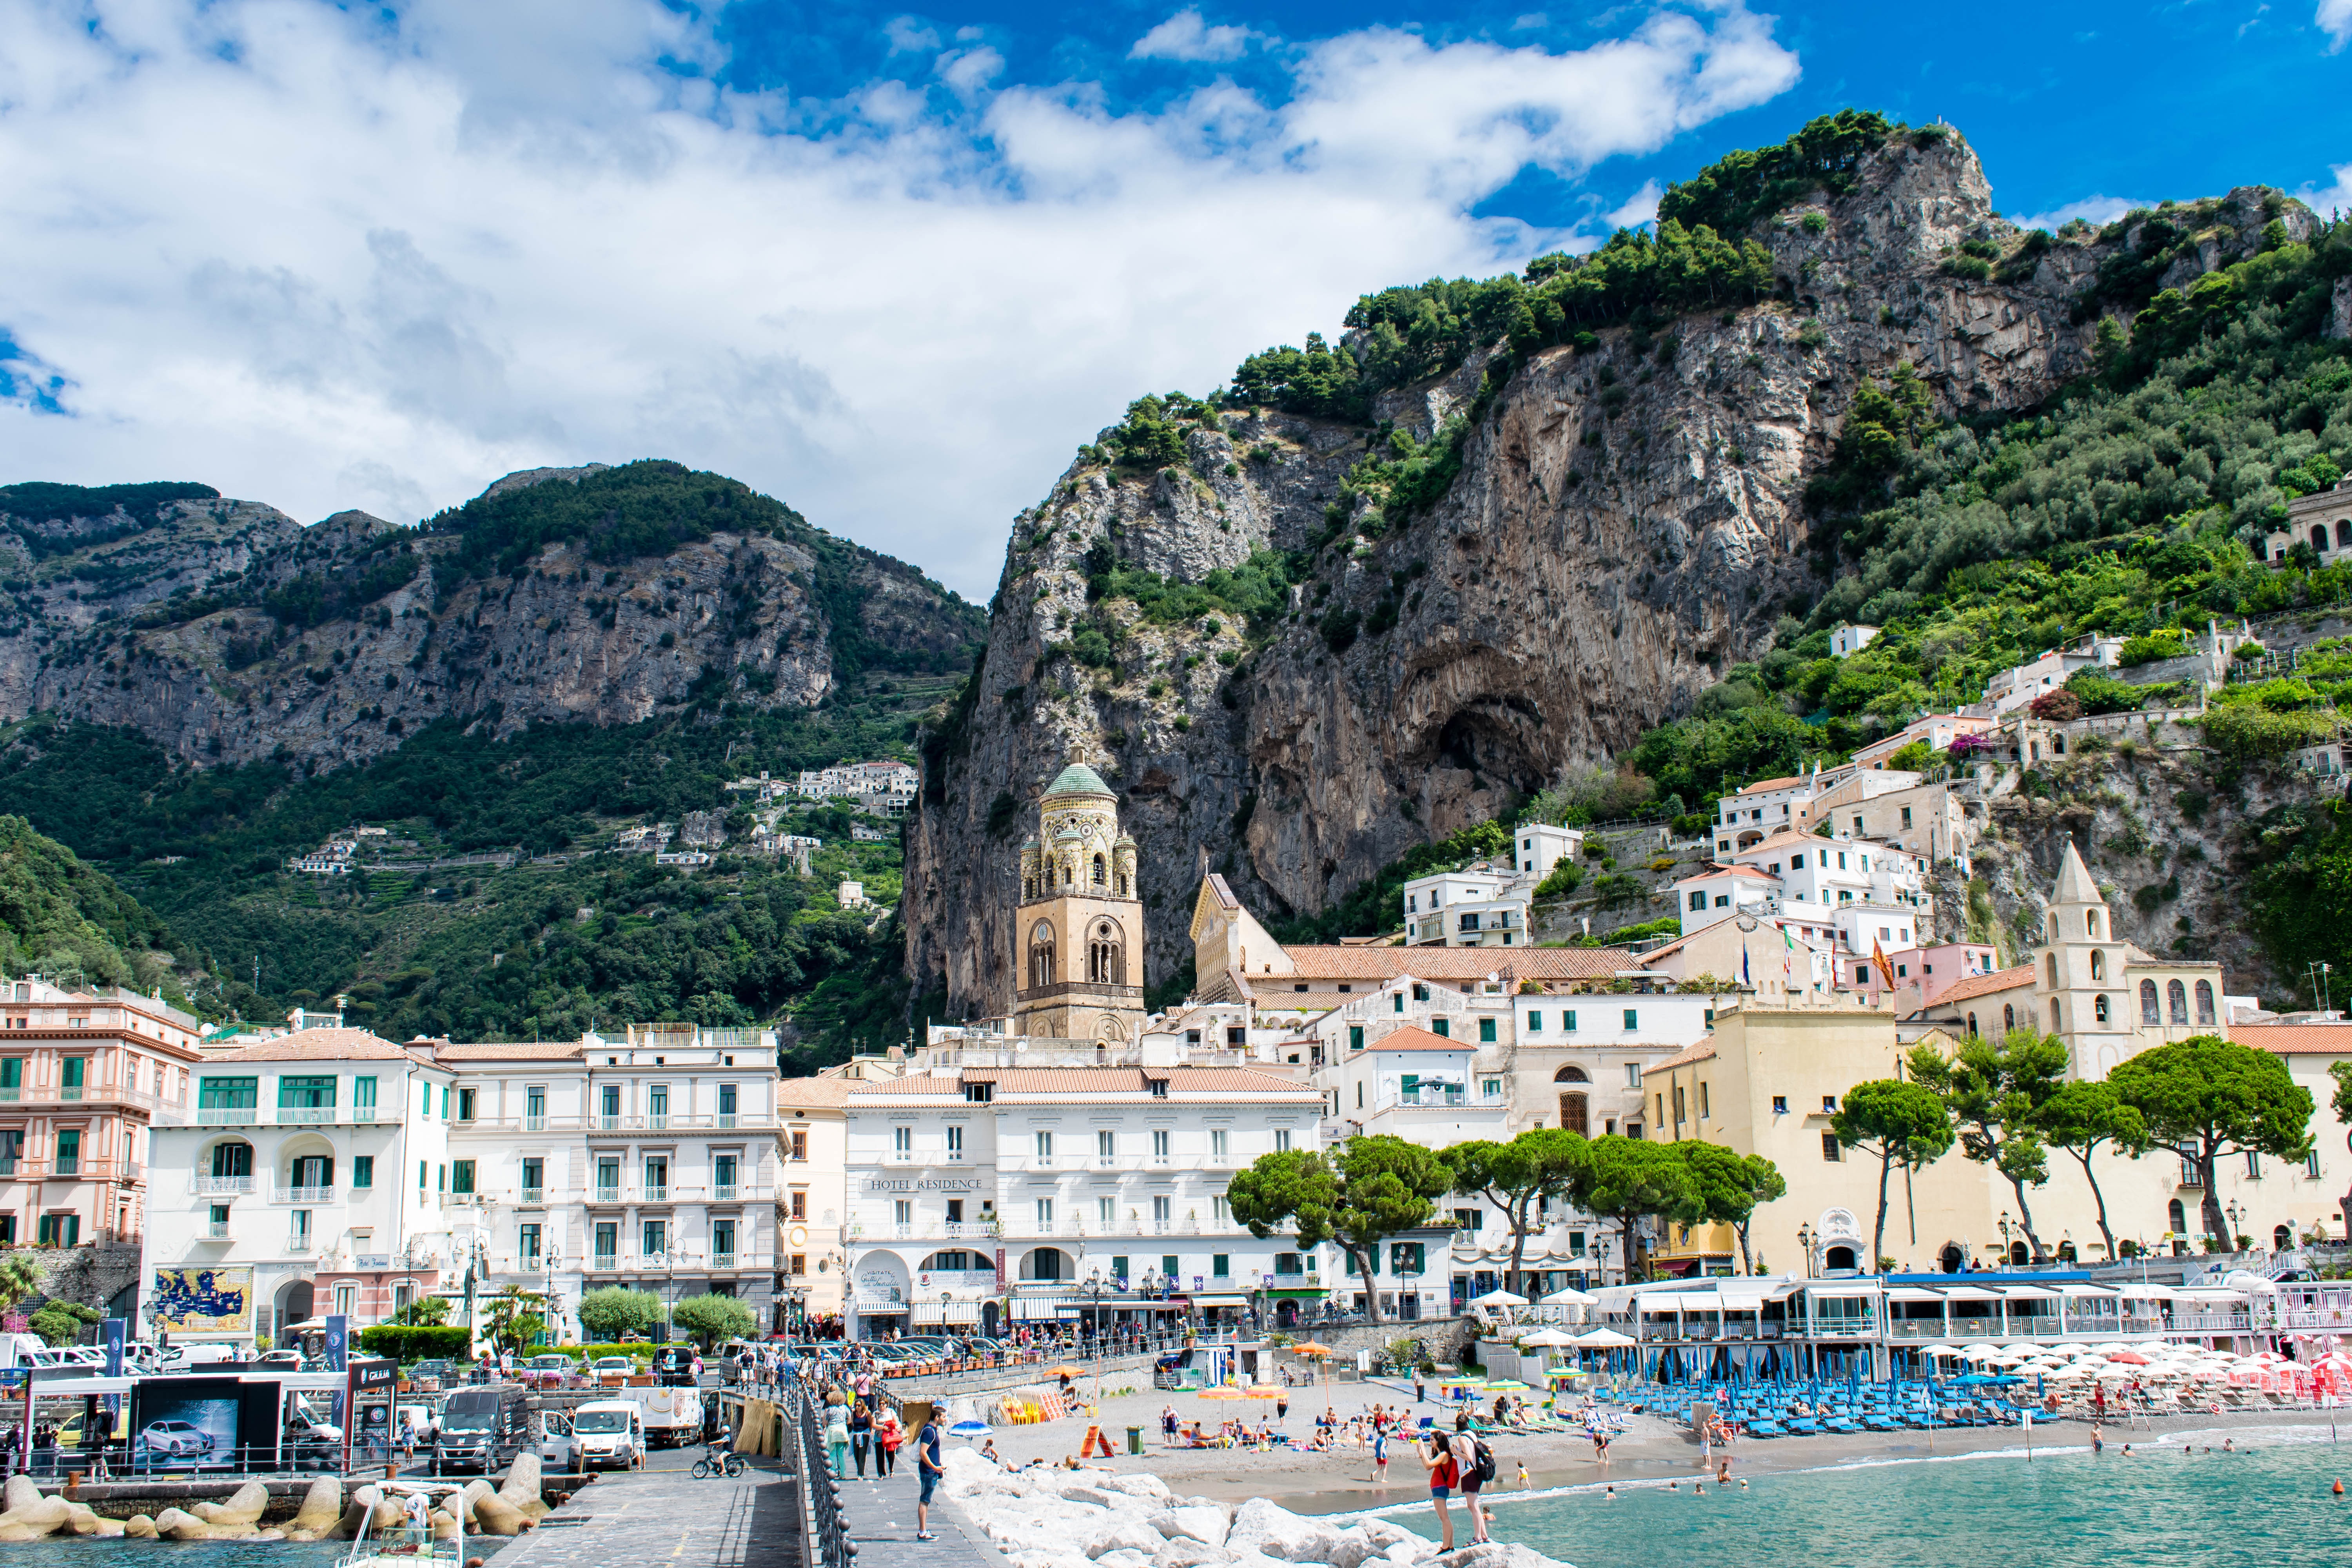
sea, coast, town, vacation, village, bay, landmark, italy, tourism, amalfi, geographical feature